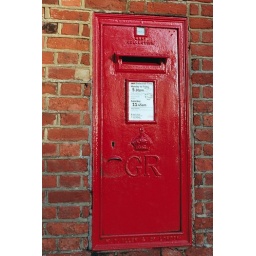
Old GPO post box in the wall beside Windsor Castle, England.